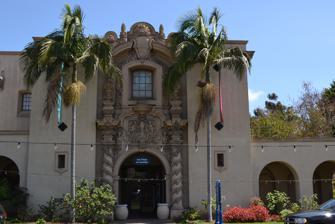
Building: San Diego Art Institute
Country: United States of America
Year built: 1953
Art museum in San Diego, California The San Diego Art Institute Founded May 1941 by Walter W. Austin in San Diego Type Non-profit NGO Location House of Charm San Diego , California, USA Services exhibition, youth art education, professional development, artist residency Fields Contemporary art Key people See list (Lissa Corona, Interim Executive Director; Ginger Shulick Porcella, previous Executive Director; Bruce Tall, Chair, Board of Directors) Website http://www.sandiego-art.org The San Diego Art Institute was a contemporary art museum with a focus on artists from the Southern California and Baja Norte region. It was founded in 1941 as the San Diego Business Men's Art Club. Its name was changed in 1950 to the San Diego Art Institute. In 1953, women were admitted for membership. It officially became a nonprofit in 1963. The San Diego Art Institute in Balboa Park and Lux Art Institute in Encinitas merged in September 2021 to become the Institute of Contemporary Art, San Diego, with each museum continuing to operate at its respective site. History San Diego Art Institute in Balboa Park In 1941, a group of San Diego businessmen met in the office of then director of the Fine Arts Gallery in Balboa Park , Reginald Poland. They formed a group, with the chief objective the painting of local characteristic and historical scenes of San Diego and vicinity. Invitations were issued to painters interested in preserving the memories of the fast disappearing early landmarks of San Diego County . In May, a re-organizational meeting was held, at which time the name "San Diego Business Men’s Art Club" was adopted. The first president was Walter W. Austin , former mayor of San Diego . The first instructor was Maurice Braun , known for his mellow California landscapes as well as for his unusual teaching ability. Otto Schneider , Alfred R. Mitchell and many others also acted as instructors of this enthusiastic outdoor painting group. Exhibitions of the work of club members were held at various places; the first one-man show to be held by a member of the original group was by Charles Small in Bohnens Studio at Fifth and Laurel Streets. In 1942, the San Diego Business Men's Art Club negotiated with the city for studio quarters in the Spanish Village in Balboa Park . Before this arrangement could be consummated, World War II intervened; Balboa Park was requisitioned for use in the war effort. During the war the club was relatively inactive, except for a member exhibition in the La Jolla Art Center in June 1944. After the end of the war, interest in the project was revived and the club was reorganized at a meeting held on April 4, 1947. In 1947, there was an increase in activity resulting in many outdoor painting sessions, including one at the Pine Hills ranch of Fred Heilbron, one of the original members. Several painting exhibitions were held by members, including one at the San Diego Club with an attendance of more than 140 people. In 1947, E. H. Pohl and Ben Vaganoff were added to the list of club instructors. The original San Diego Business Men's Art Club, circa 1947 During 1948, increased interest and enthusiasm was manifested by alternate Saturday painting trips by the membership to various sites in San Diego County. The all-county Art Mart held in November of that year at 6th and Laurel Streets was under the chairmanship of one of their instructors, Alfred R. Mitchell. Most of the members of the San Diego Business Men's Art Club participated in this activity, which greatly increased the public interest in the organization. For a number of years following the 1948 Art Mart, this activity was under the chairmanship of a member of the San Diego Business Men's Art Club. In 1949, the efforts of the club were increased and expanded. Exhibitions were held in numerous business establishments, hotels and schools. In 1950, these exhibitions were extended to outlying locations such as the Hoberg Hotel in Borrego Springs and the Carlsbad Hotel in Carlsbad . Headquarters The San Diego Business Men's Art Club had grown in activities and public relations to such an extent that a headquarters and gallery were sorely needed. During World War II, the Fine Arts Society of San Diego was forced to evacuate its galleries in Balboa Park and move, originally to 2324 Pine Street, and then to 2030 Sunset Boulevard, a home which was a gift from Mr. and Mrs. Frank E. Marcy to the Fine Arts Society to use as its wartime temporary headquarters. Following the return of the Fine Arts Society to its galleries in Balboa Park after the war, the Sunset Galleries were left vacant. E. T. Price, at that time president of the Fine Arts Society, offered the use of the gallery at 2030 Sunset Boulevard for its headquarters and gallery, and many exhibitions, social affairs, classes, lectures, and educational and cultural meetings were held there. Exhibitions of the club's work were held continuously, with the show changed at monthly intervals. Visiting exhibitions were held, not only of paintings, but of photography and other arts and crafts. Field painting excursions continued under the supervision and instruction of one of the faculty members. During this time, Alfred E. R. Van de Veide, Carlos Verharen, J. Milford Ellison, J. Roland McNary, and Earl Schrack were added to the faculty, while Elsey Taft became curator. In 1951, the membership voted to incorporate under the name of “The San Diego Men’s Art Institute" and to accept women as associate members. The membership promptly rose to more than fifty regular members and more than one hundred associate members. With the advent of women as associate members, activities  increased markedly, and, with  the Sunset galleries becoming available, increased quality of the work submitted for exhibitions was noted. Organization San Diego Art Institute is a contemporary art center, focusing on the artists and audiences of Southern California/Baja Norte. Its core programs include rotating, curated exhibitions of regional contemporary art, as well as a premier artist and curator residency program. SDAI has a main exhibition space in Balboa Park, 8,000 square feet dedicated to contemporary exhibitions. As of November 2015, SDAI also has a secondary 3,000 square foot project space in Westfield Horton Plaza Mall, dedicated to hands-on art-making workshops, experimental performances, rotating exhibitions, and artist studios. SDAI exhibits artwork by artists mainly living and working in the Southern California/Baja Norte region (Los Angeles to Tijuana). While past programs have focused solely on monthly regional juried exhibitions, SDAI has shifted their focus towards themed and curated exhibitions. Opportunities for artists are frequently posted on their website. Past notable exhibitions include: "Millennial Pink" curated by Lissa Corona and Marina Grize, “Beyond Limits: Postglobal Mediations”, “Women’s Work: Masculinity and Gender in Contemporary Fiber Art” curated by Ginger Shulick Porcella, “Sweet Gongs Vibrating” curated by Amanda Cachia, “Universal Dissolvent”, and “Ephemeral Objects”. Notable artists that have participated in exhibitions include: Angela Washko , Andrea Chung , Blane de St. Croix , Mary Mattingly , Pablo Helguera , Einar & Jamex de la Torre, Debby and Larry Kline, etc. In 2014, SDAI instituted an artist-in-residence program. Past artists-in-residence include: Andrea Chung, Matthew Mahoney, Nina Preisendorfer, Cindy Santos Bravo, Vabianna Santos, Robert Andrade, Omar Lopex, Brian & Ryan, and Michelada Think Tank. Past curators-in-residence include: Alex Young, Andy Horwitz, and Amanda Cachia. The House of Charm The House of Charm was called the Indian Arts Building when it was originally created for the Panama–California Exposition in 1916. The lath and plaster structure was renamed the Russia and Brazil Building in 1917, the Exposition's second year. It acquired its current name, the House of Charm, during the California Pacific International Exposition in 1935. Like many other Exposition buildings within the Park, the House of Charm was taken over by the military during World War II. In 1996, because of deterioration, the building was torn down and rebuilt to its original appearance. Represented on the National Register of Historic Places , the House of Charm is now home to the San Diego Art Institutes's Museum of the Living Artist as well as the Mingei International Museum and three full-scale rehearsal spaces belonging to the Old Globe Theatre . Education SDAI promotes multimedia art education through school art programs, summer camps, and individualized youth art education initiatives. They hire practicing artists making important contributions to their fields who have also demonstrated a vested interest in the capacity of art to empower young people. In 2015, SDAI started a Teen Summer Intensive, now housed at Coronado School of the Arts . SDAI also provides frequent opportunities for youth to exhibit their artwork in Balboa Park. Notes The City of San Diego, Balboa Park Museums, Features and Attractions The San Diego Art Institute Archives 2008 Maurice Braun, American Painter, 1877-1941 San Diego Art Institute Archives Field, Timothy J. (1998). "Art colloquialism in context". The San Diego Art Institute Journal . 12 (2): 1– 8. References